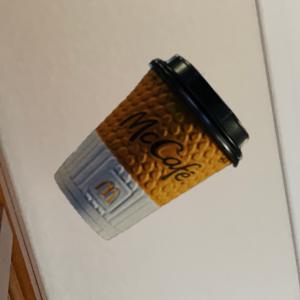
Label: cups